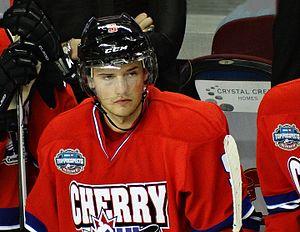
Chase De Leo est un joueur professionnel américain de hockey sur glace.